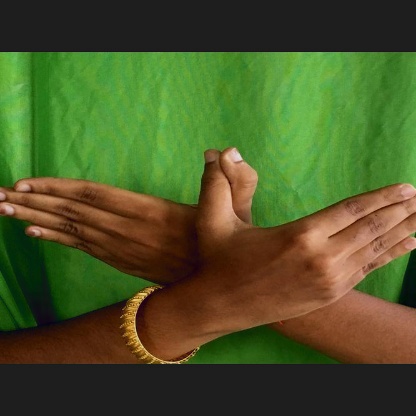
Mudra: Garuda